Snoot

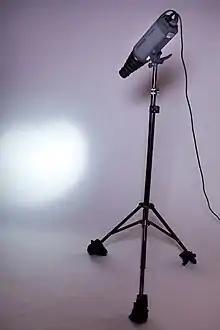
A snoot

A snoot is a tube or similar object that fits over a light used in theatrical lighting or photography, to control the direction and radius of the light beam. Snoots can be cylindrical or truncated conical in shape, different lengths and diameters, and made of various materials.